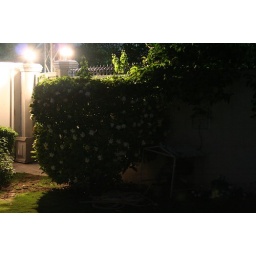
Best flowers in the house